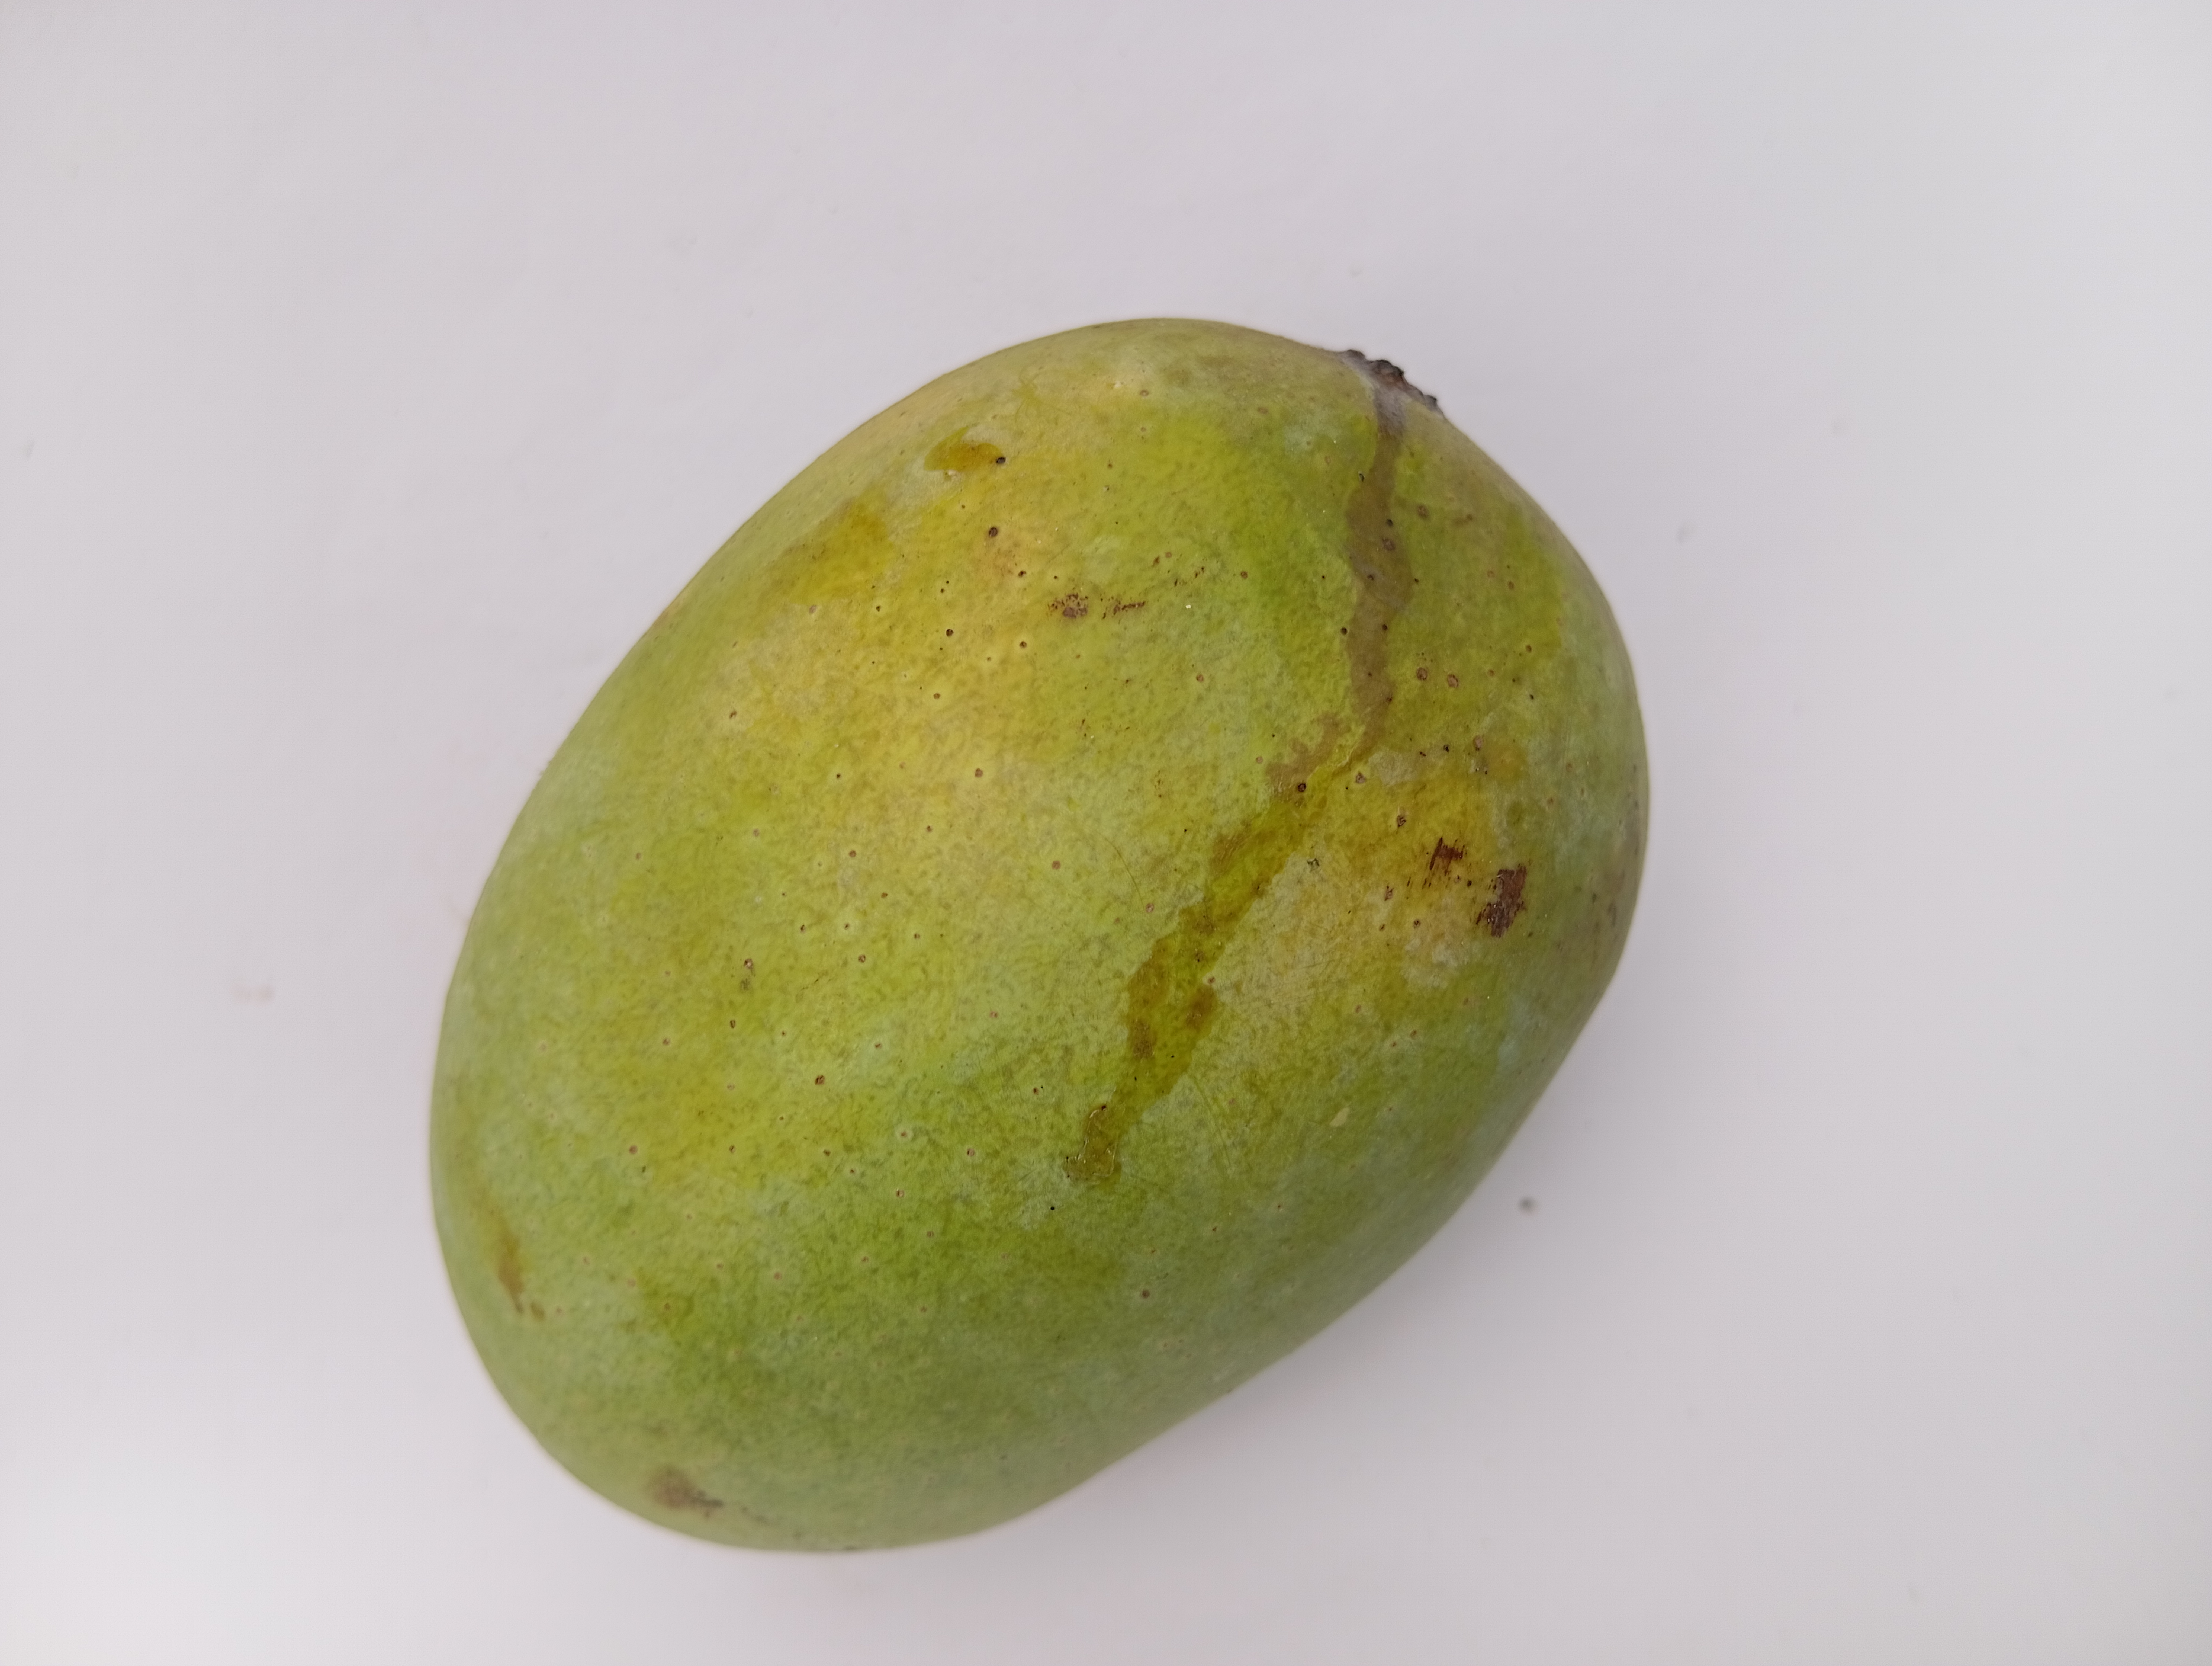
Mango variety: Langra